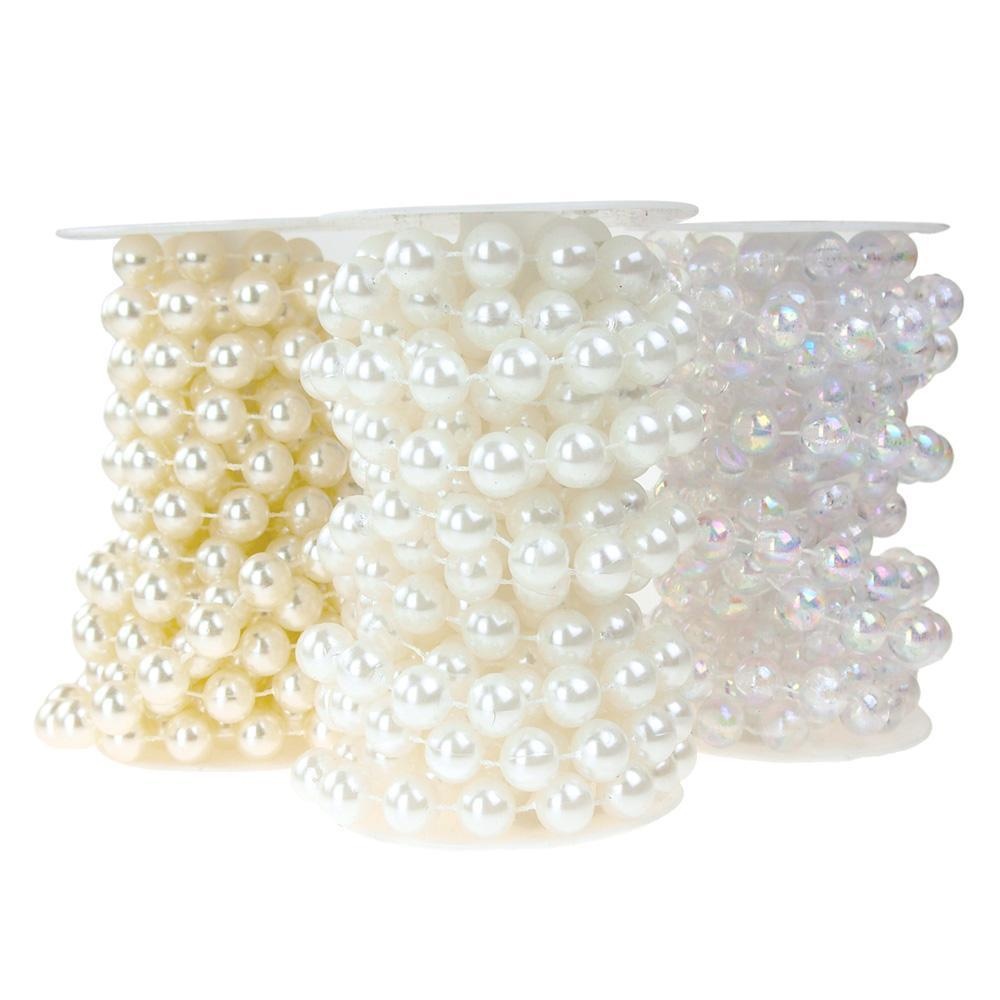
Round Plastic Pearl Bead Ribbon Spool, 14mm, 5-Yard
Great for elegant events such as weddings, bridal showers, baby showers, business socials! decorate lamp shades, attach to table cloths, create your own chandeliers and so much more. Plastic beads are secured by a thread so you could easily adjust the length you need for your decorations. These are MOT (Molded on Thread) beads, NOT Loose Beads. Each bead is round and measures 14mm wide. Length: 5 yards
Brand: Homeford
Category: Arts & Entertainment > Hobbies & Creative Arts > Arts & Crafts > Art & Crafting Materials > Embellishments & Trims > Ribbons & Trim > Beaded Trim